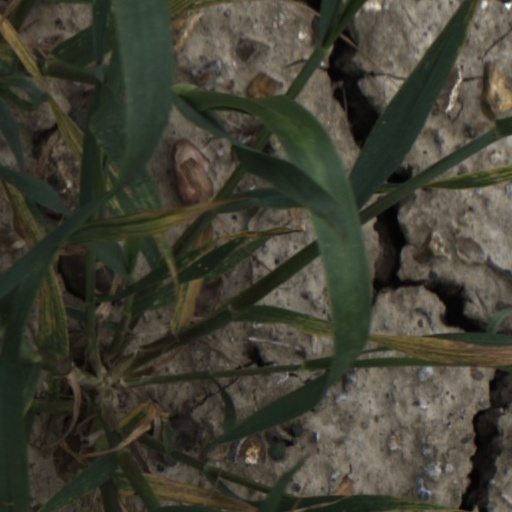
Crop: wheat